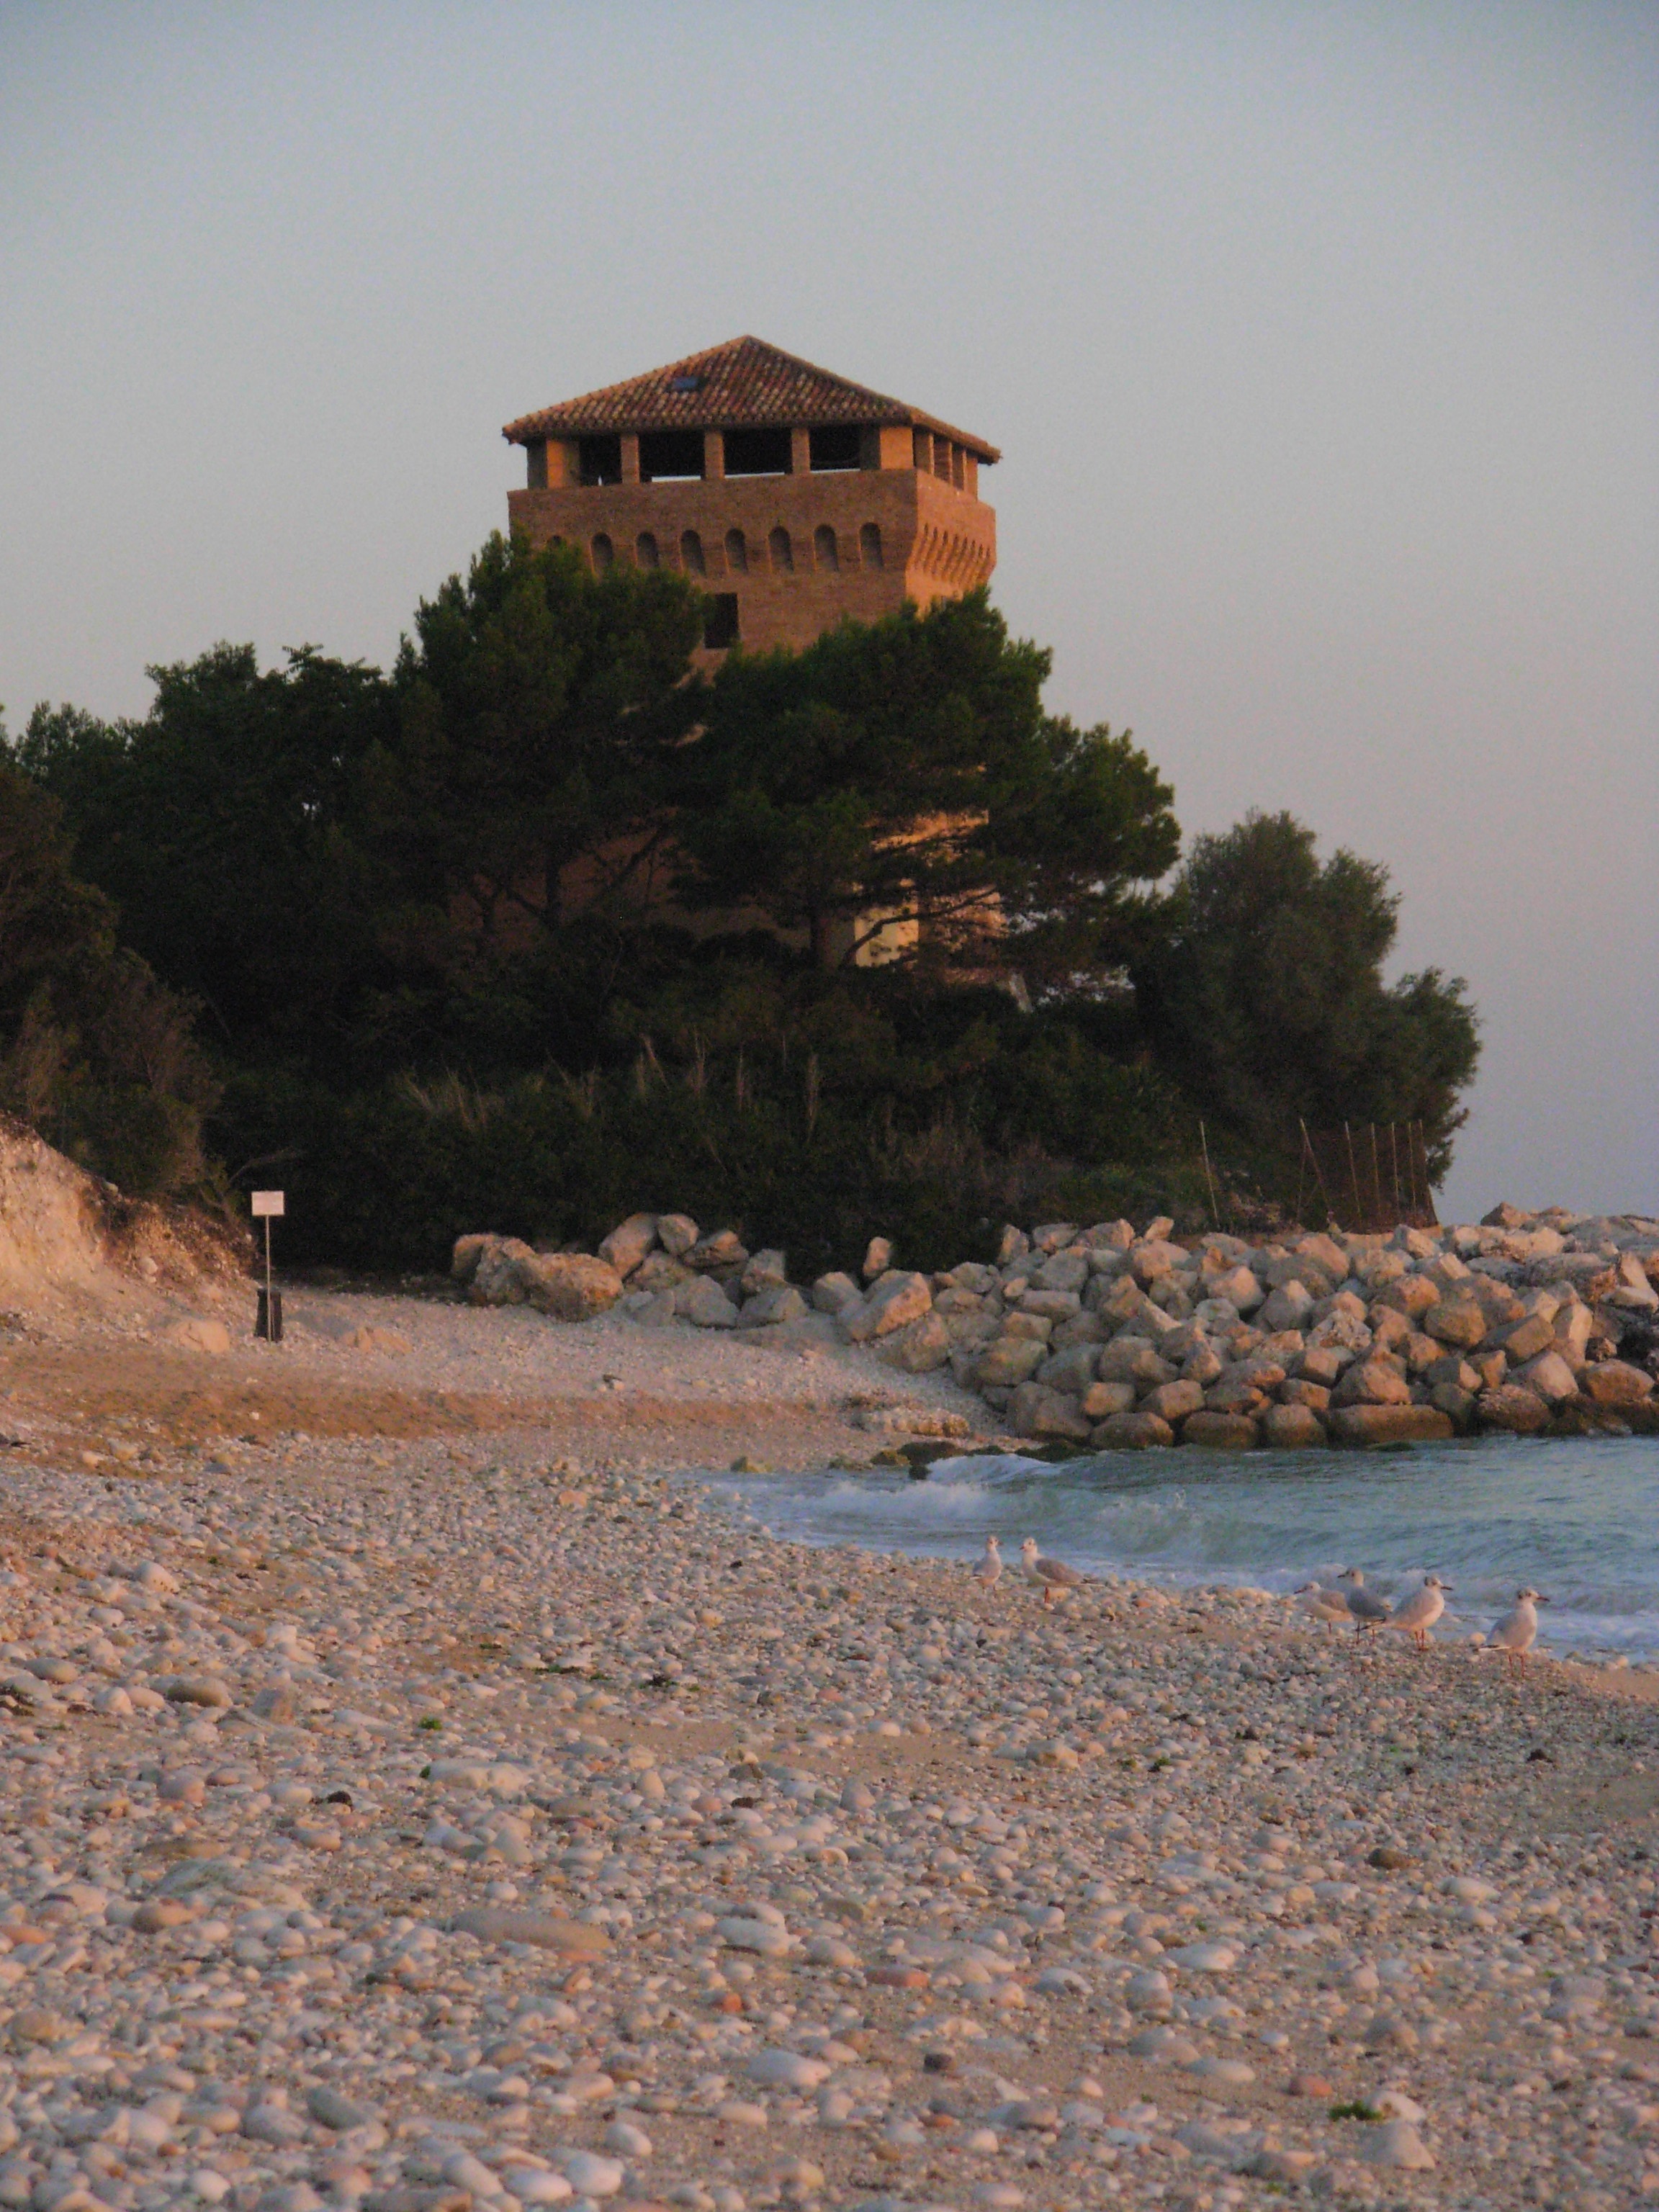
beach, sea, coast, ocean, sun, shore, vacation, village, cliff, tower, bay, waterfront, terrain, stones, torre, cape, portonovo, coastal tower, adriatic sea, sassi, ancon